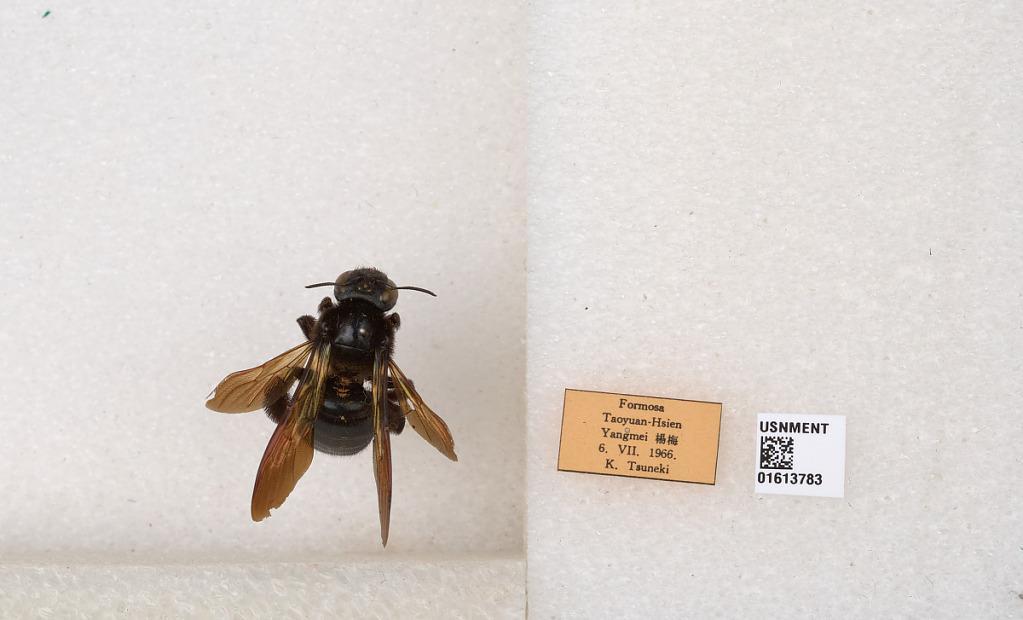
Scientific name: Xylocopa (Biluna) tranquebarorum formosana Matsumura
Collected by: K. Tsuneki
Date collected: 1966-8-6
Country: Taiwan
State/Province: Taiwan
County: Taoyun
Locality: Yangmei